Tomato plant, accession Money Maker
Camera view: tilt-top (135 deg); turntable rotation: 0 degrees
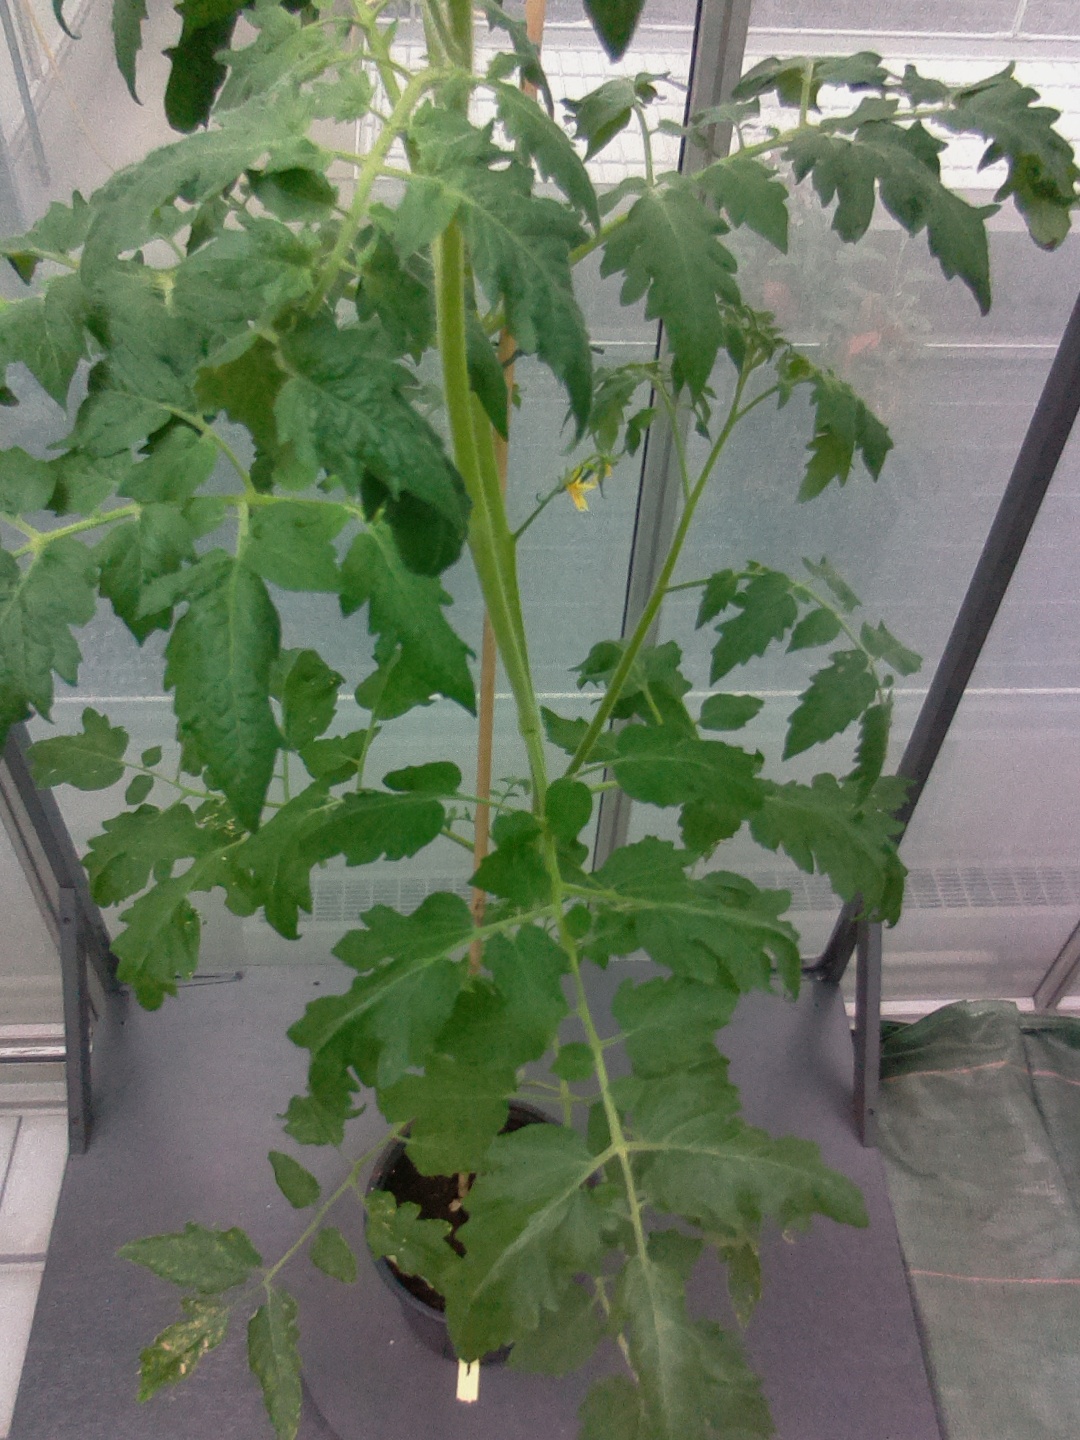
BBCH growth stage 68: Full flowering, 80%-90% of flowers open, more petals falling